2012 Giro d'Italia, Stage 1 to Stage 11

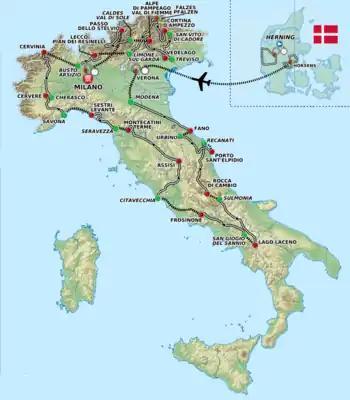
Overview of the stages; purple lines represent distances covered in the individual stages, while black dotted lines are the distances covered in transfers between the stages.

The 2012 Giro d'Italia began on 5 May, and stage 11 occurred on 16 May. The 2012 edition began with an individual time trial stage – where each member of the starting peloton of 198 riders competed against the clock – in Herning, Denmark with two more stages held in the country before an early rest day. The riders then travelled by air to Italy, with the race resuming in Verona and a team time trial, an event where each member of a team started together racing against the clock.